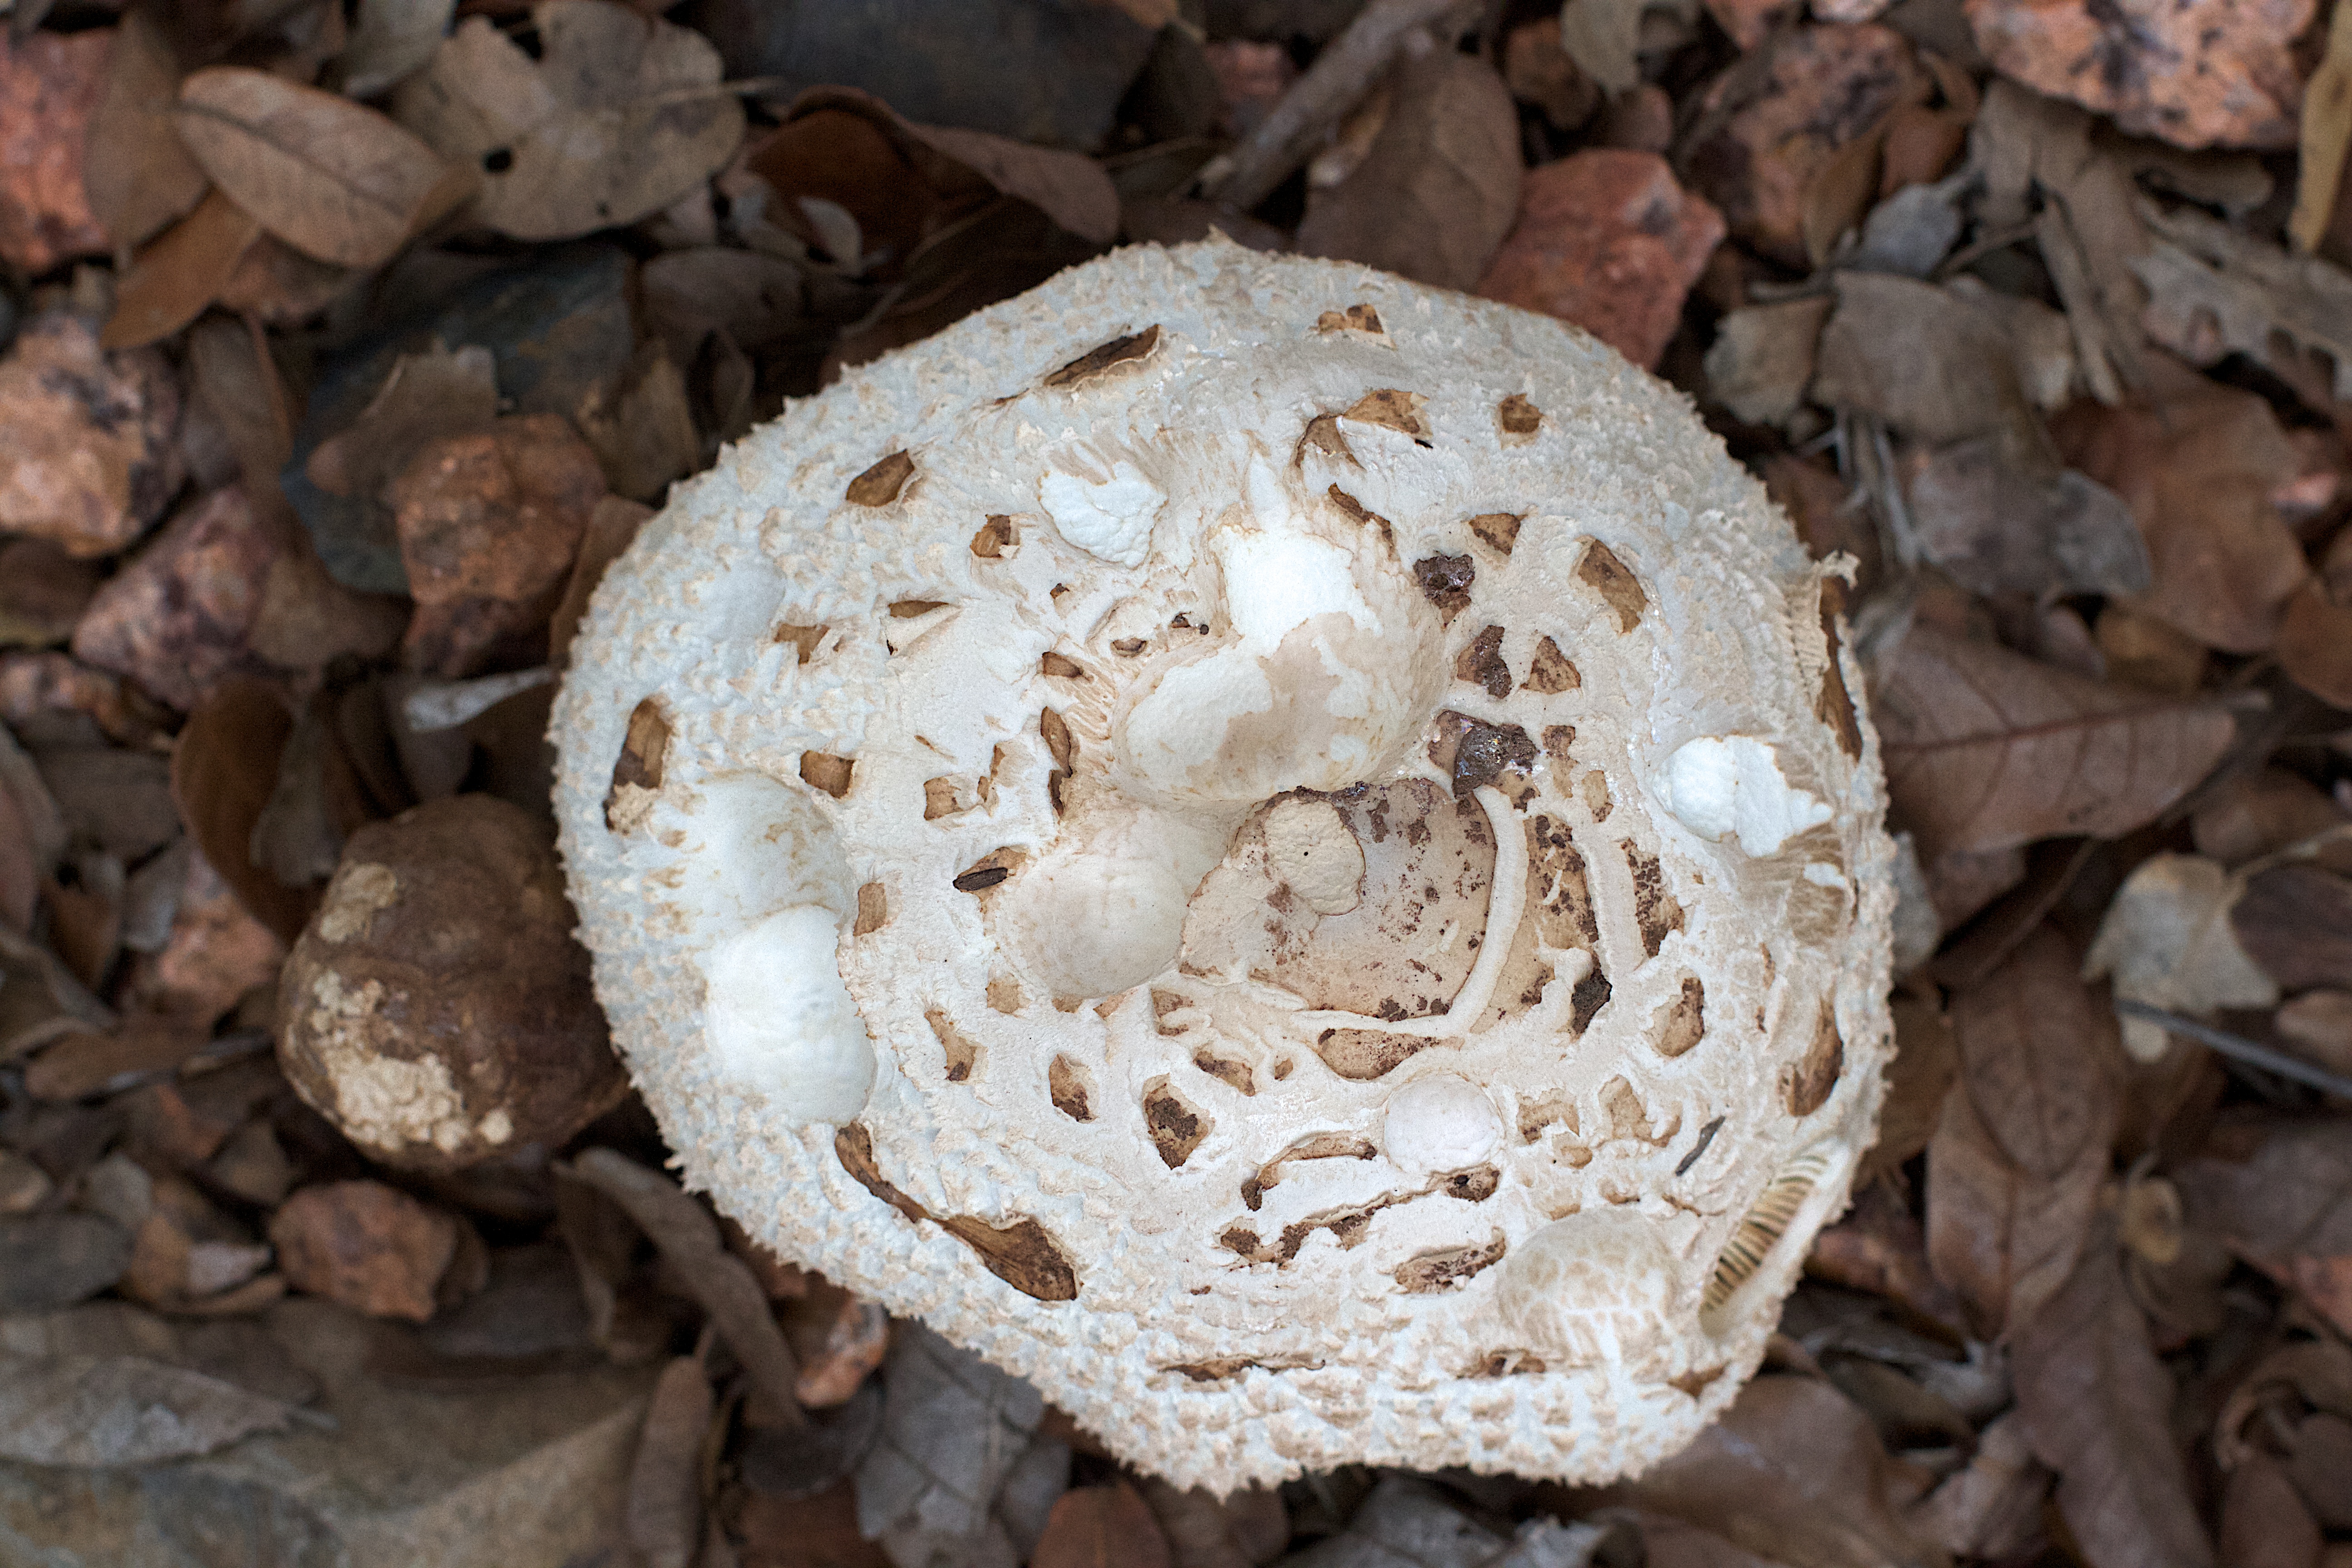
soil, mushroom, fungus, bolete, agaricus, macro photography, matsutake, oyster mushroom, edible mushroom, shiitake, medicinal mushroom, agaricomycetes, agaricaceae, champignon mushroom, penny bun